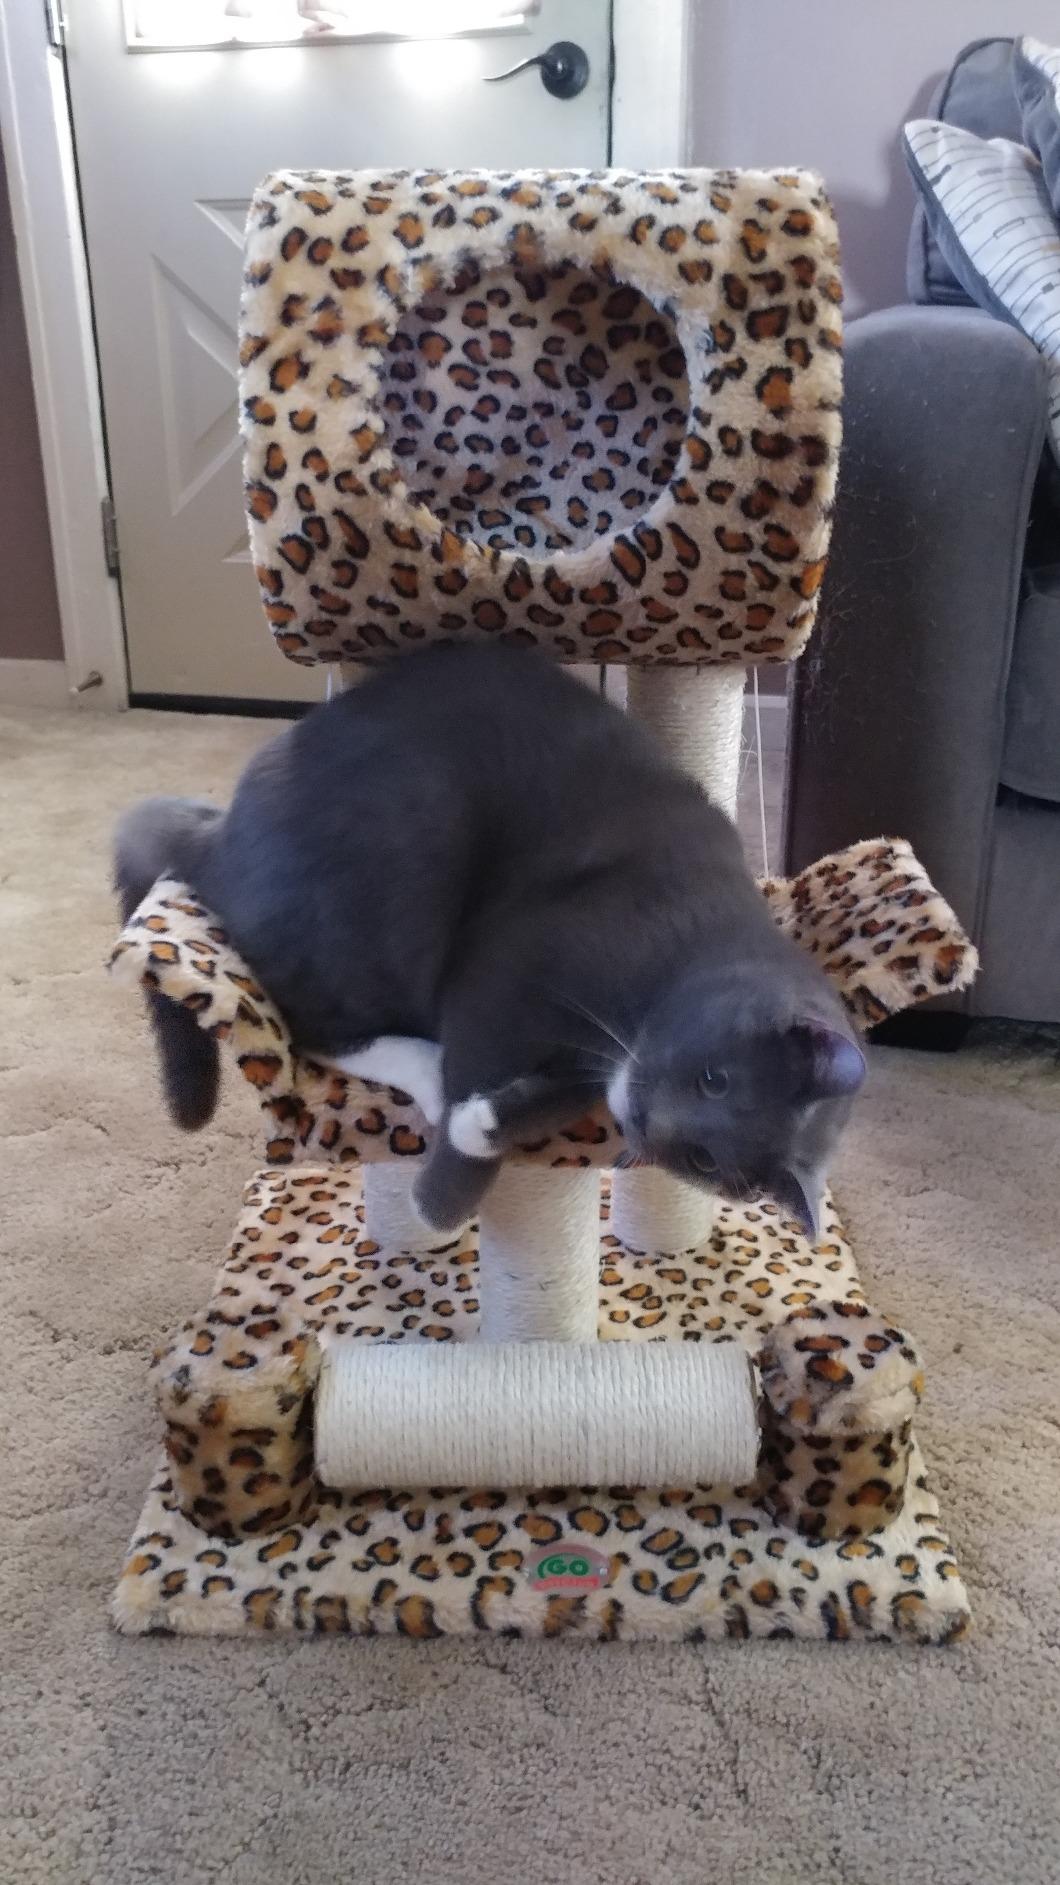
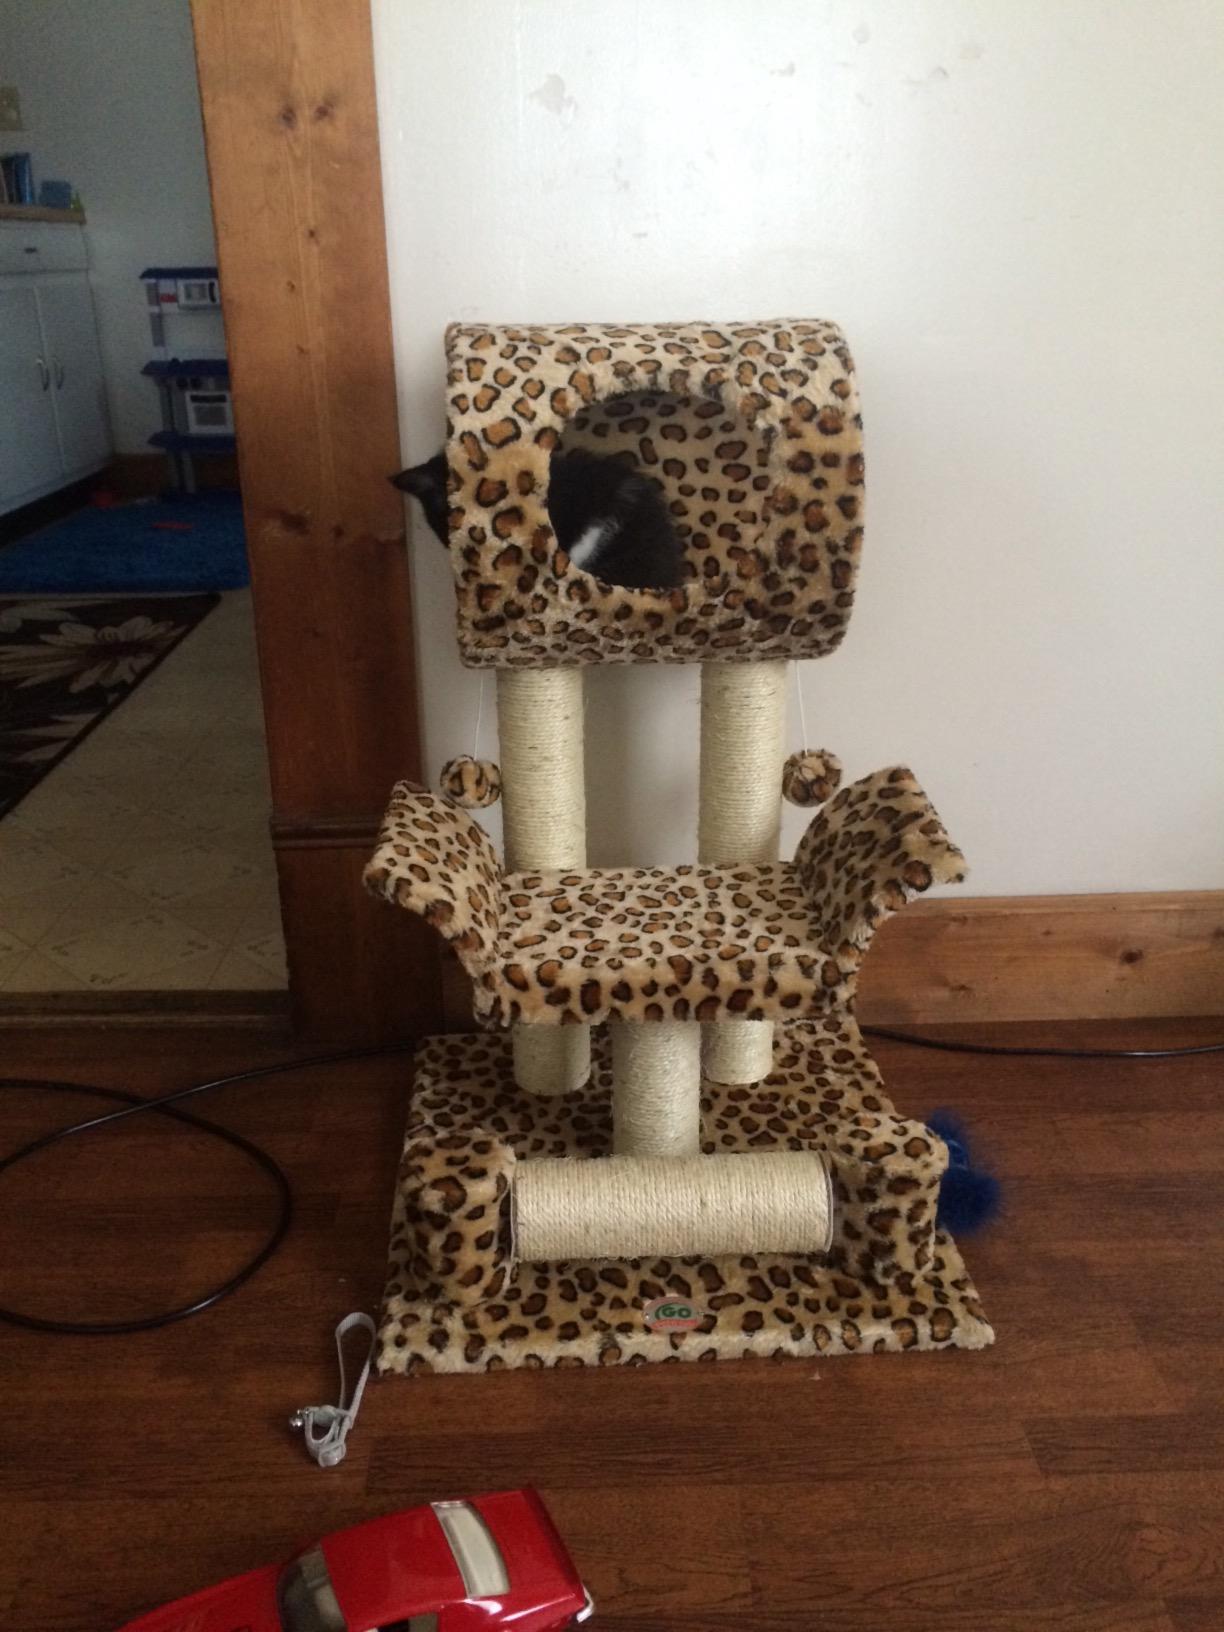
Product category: items_cat tree
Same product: yes